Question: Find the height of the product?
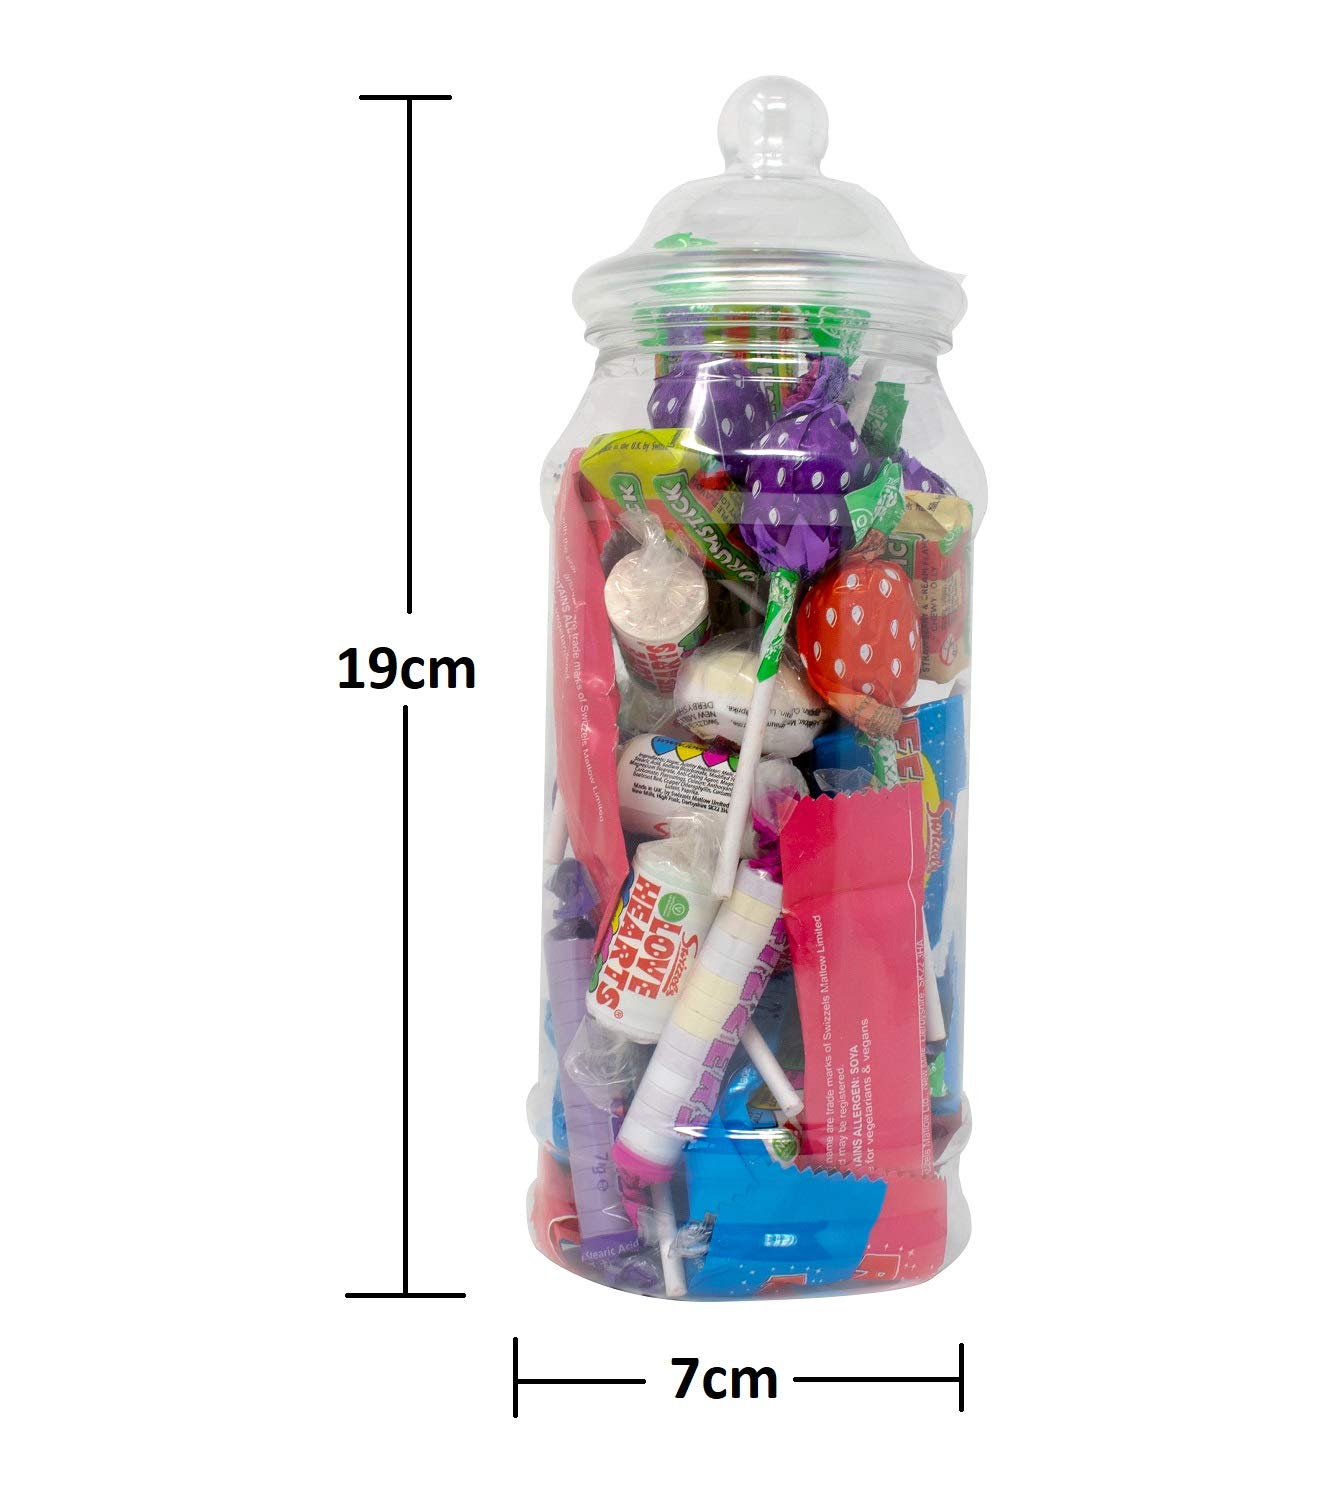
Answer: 19.0 centimetre